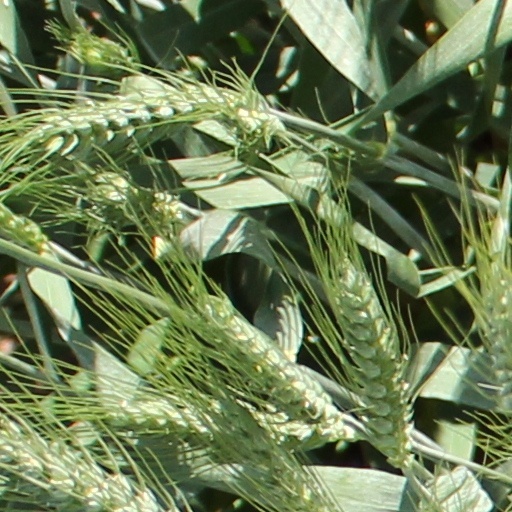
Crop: wheat